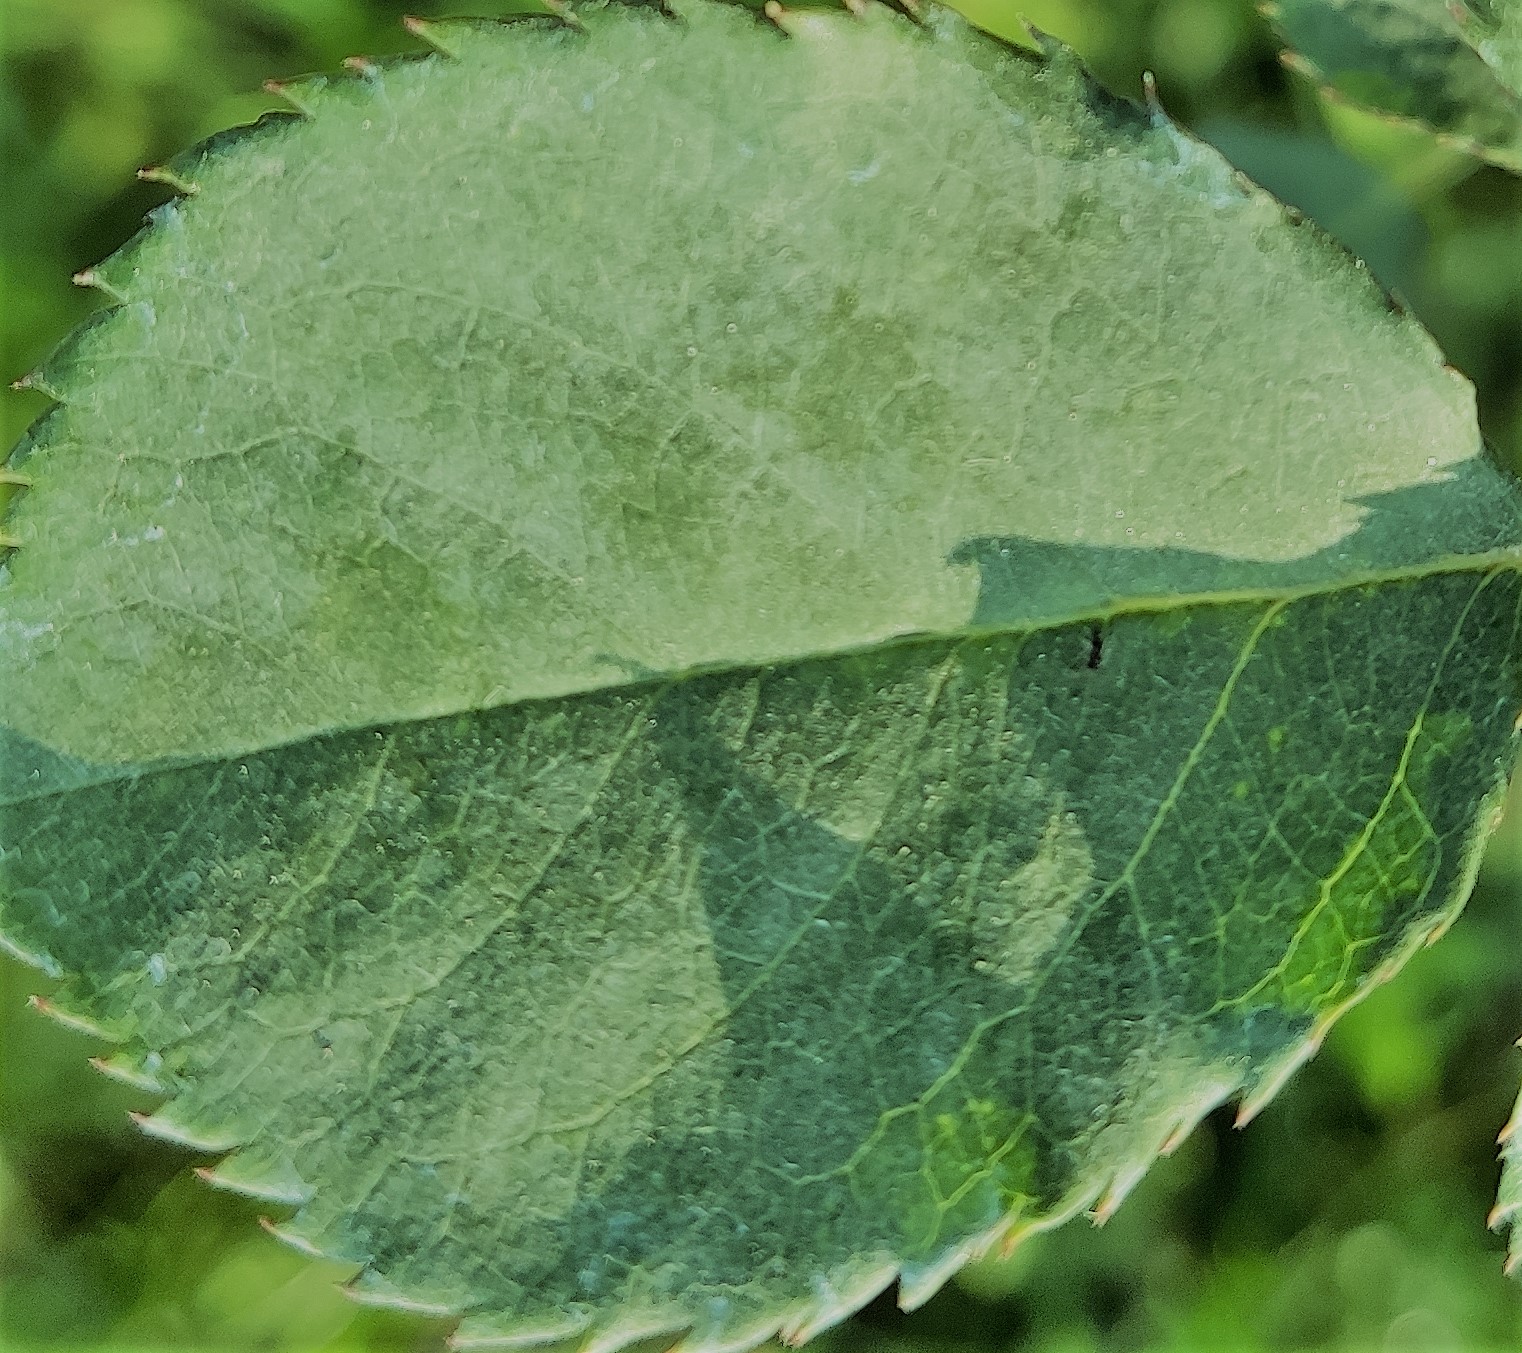
Label: Fresh Leaf